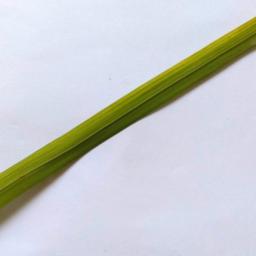
Label: Rice___Healthy